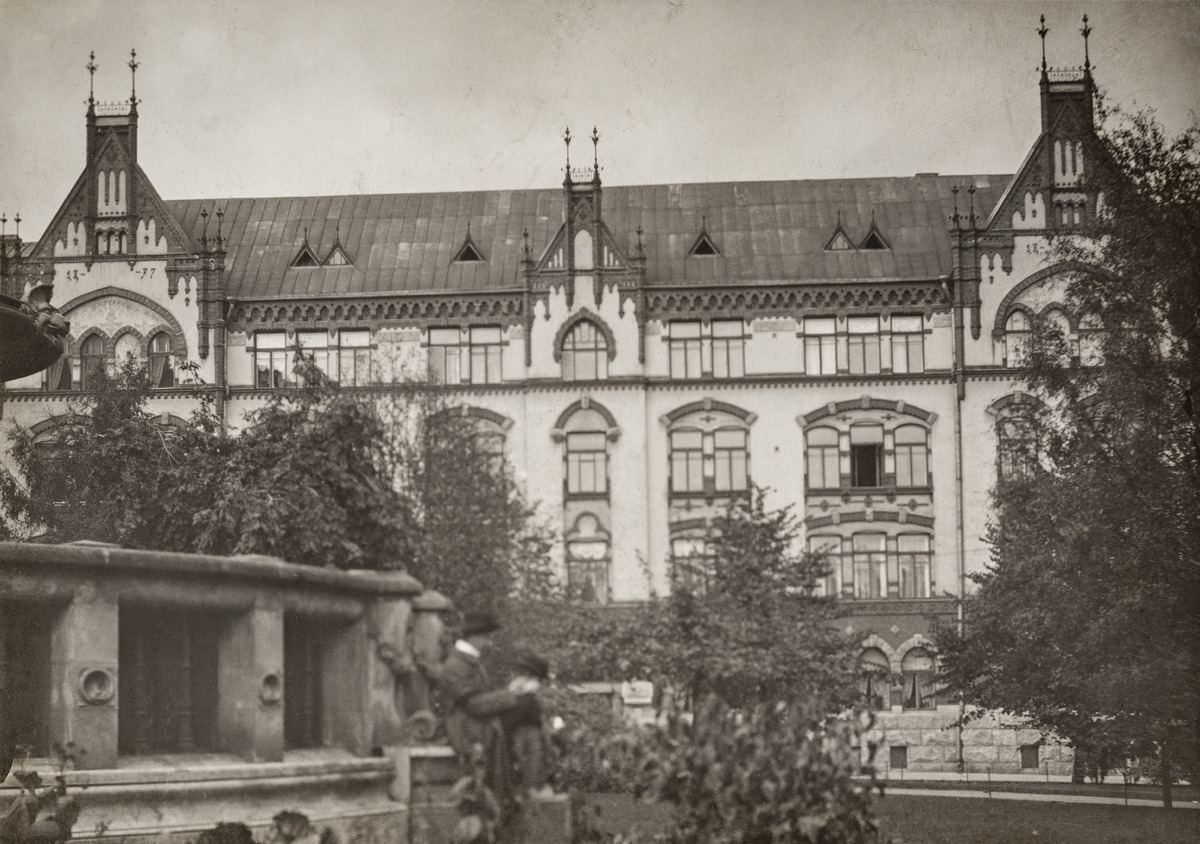
Rauhankatu 13, rakennuksen nimi on Helios
sisällön kuvaus: Rauhankatu 13, rakennuksen nimi on Helios. Arkkitehdit  Karl Hård af Segerstadt ja Bertel Jung, rakennusmestarina toimi Juho Ahde, rakennus on valmistunut vuonna 1898. Etualalla istuu kaksi miestä Säätytalon puiston suihkukaivon reunalla, suihkulähteen

suunnittelija oli Gustaf Nyström ja se

valmistui vuonna 1893. mustavalkoinen
Ajankohta: kuvausaika 1898 jälk.
Paikka: Suomi, Uusimaa, Helsinki, Kruununhaka Helsinki, Rauhankatu 13
Aiheet: asuinrakennukset, kerostalot, jugend, suihkukaivot, puistot, kadut, puut, miehet